William Forgan Smith

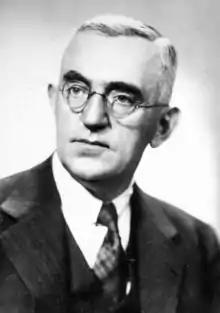
Smith in around 1933

Forgan Smith campaigned furiously in the lead-up to the 1932 election, travelling broadly around the state. He was rewarded when he came into government, as Premier of Queensland with a seven-seat majority.